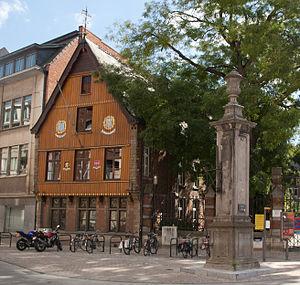
L'Institut supérieur de philosophie de l'université catholique de Louvain, fut fondé le 8 novembre 1889 par le cardinal Désiré-Joseph Mercier pour être l'un des centres de rayonnement de la philosophie néothomiste.